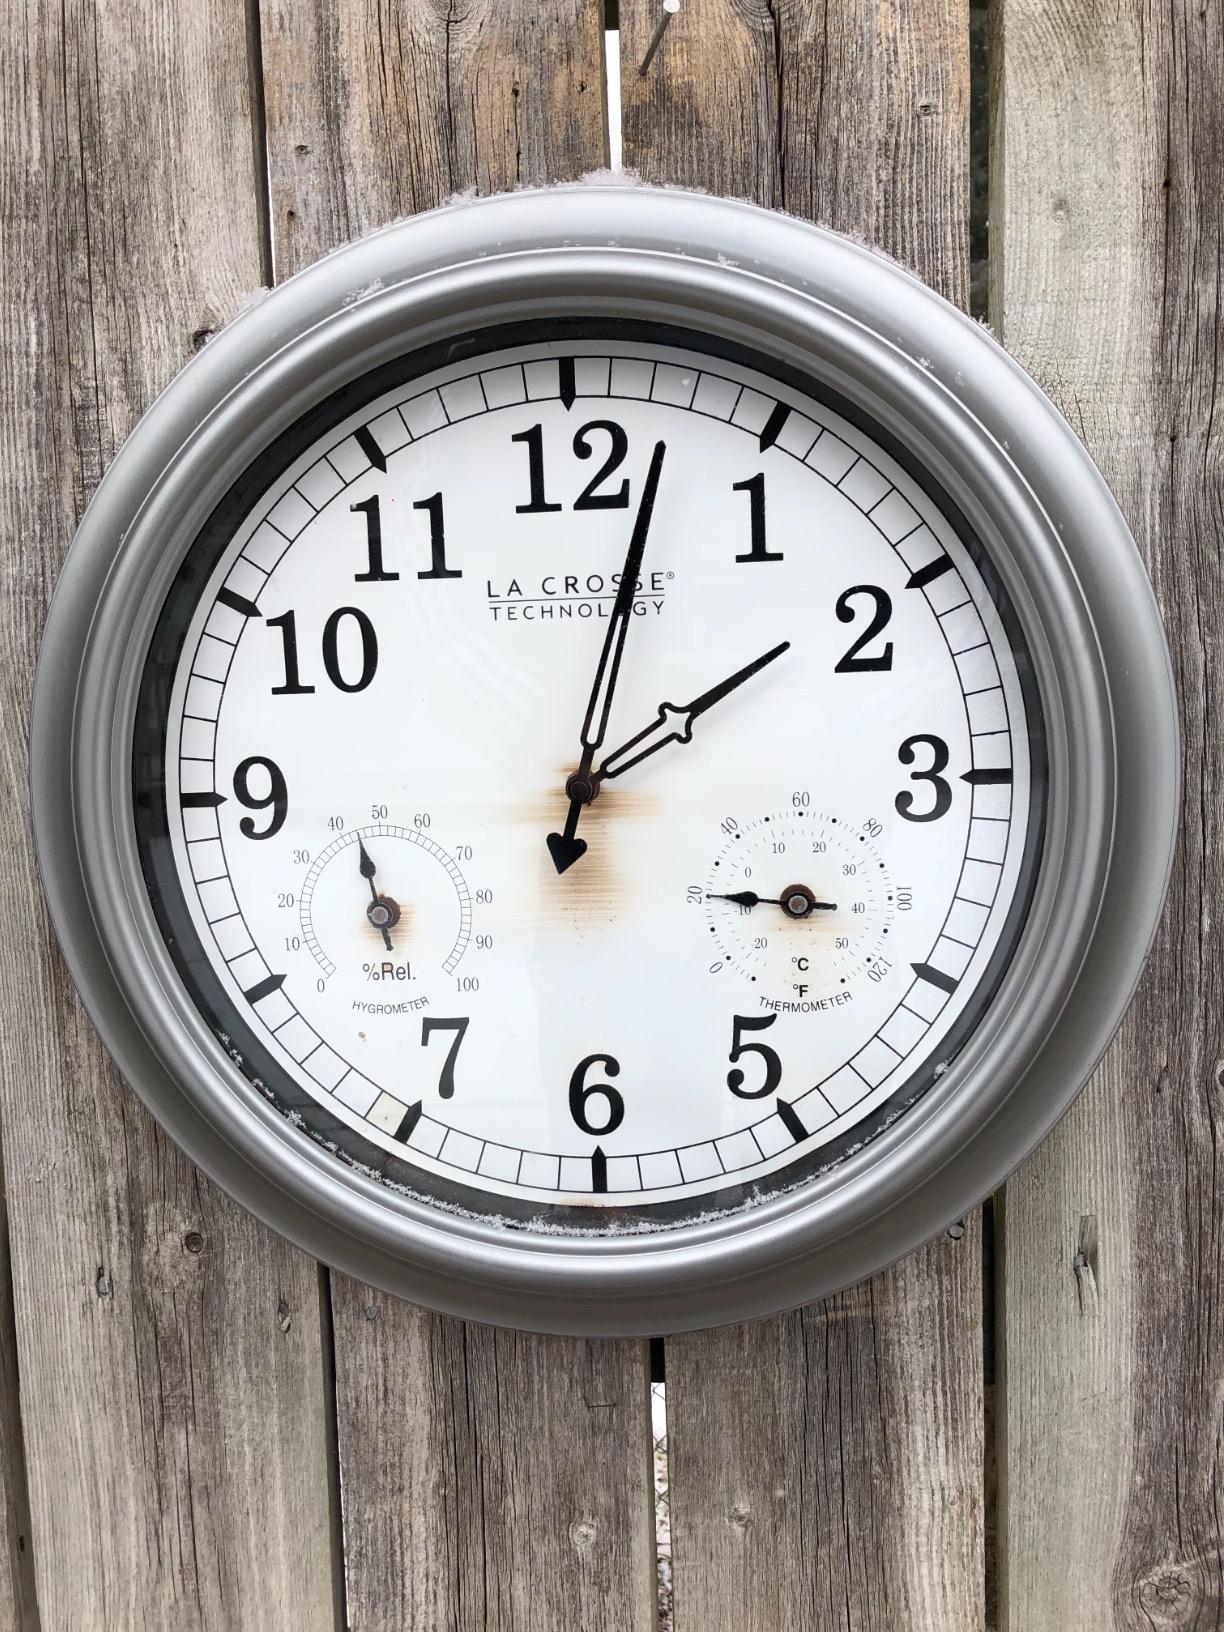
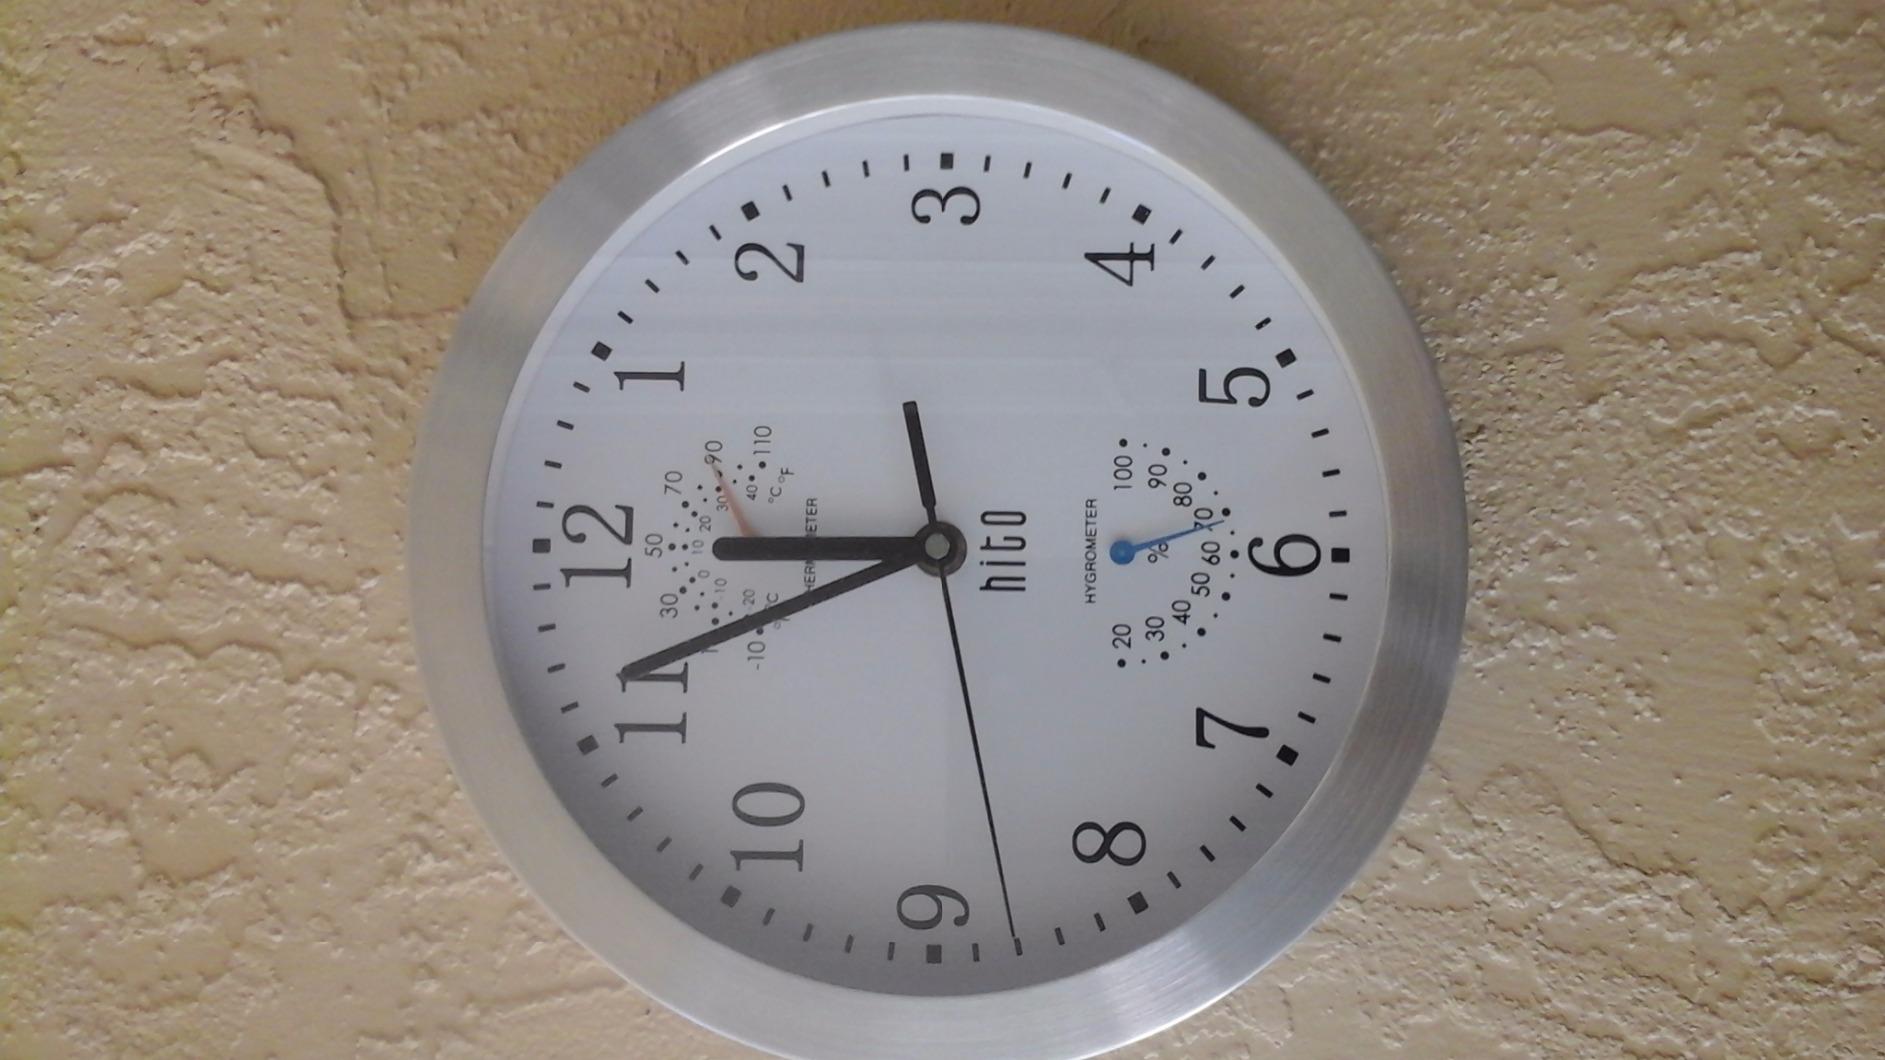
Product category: clock
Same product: no